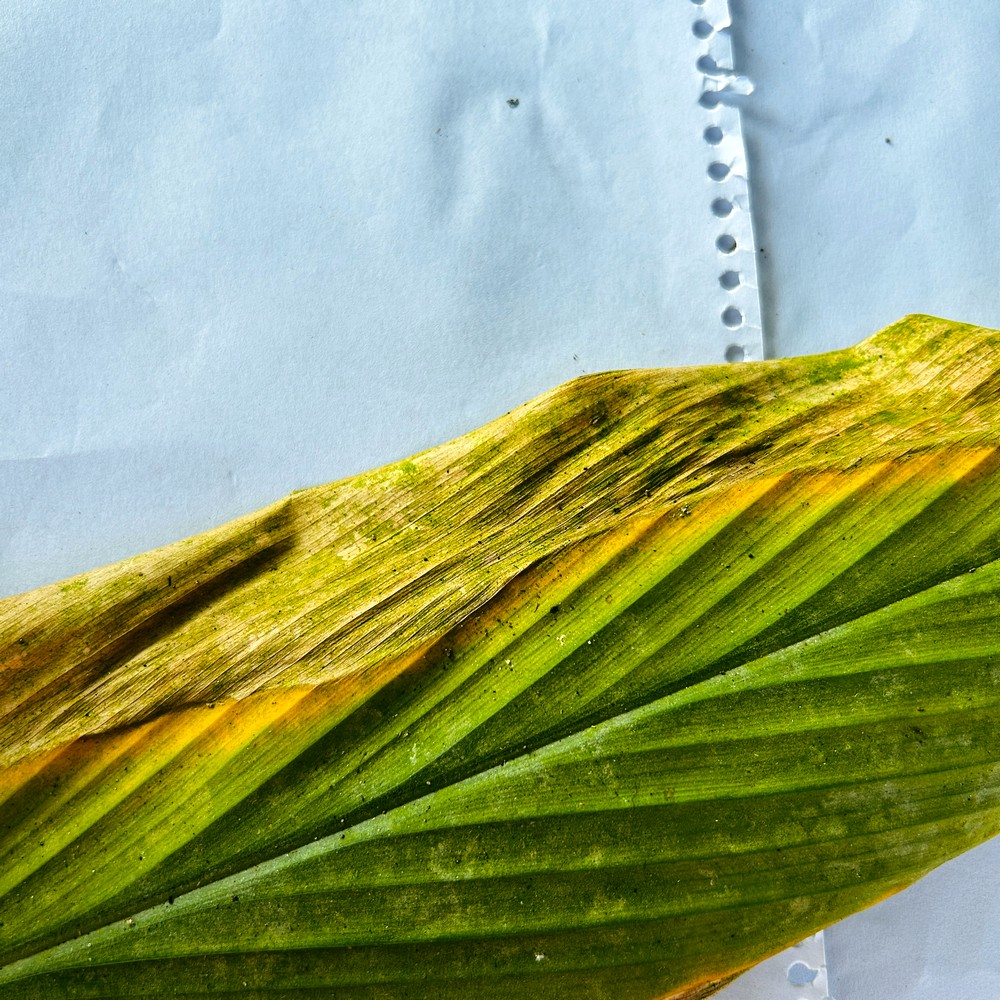
Label: Leaf Blotch